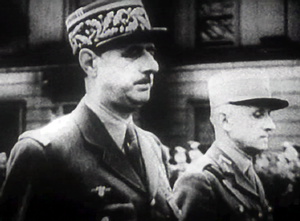
La littérature française du XXᵉ siècle s'inscrit dans un siècle tumultueux marqué par deux guerres mondiales, par l'expérience des totalitarismes fascistes et communistes et par une décolonisation difficile. La littérature verra aussi son statut évoluer sous l'effet des transformations technologiques comme l'apparition et le développement des éditions de poche ou la concurrence d'autres loisirs comme le cinéma, la télévision ou la pratique informatique. On assistera parallèlement à une dilution progressive des courants esthétiques et intellectuels après l'époque du surréalisme, de l'existentialisme et du Nouveau Roman.